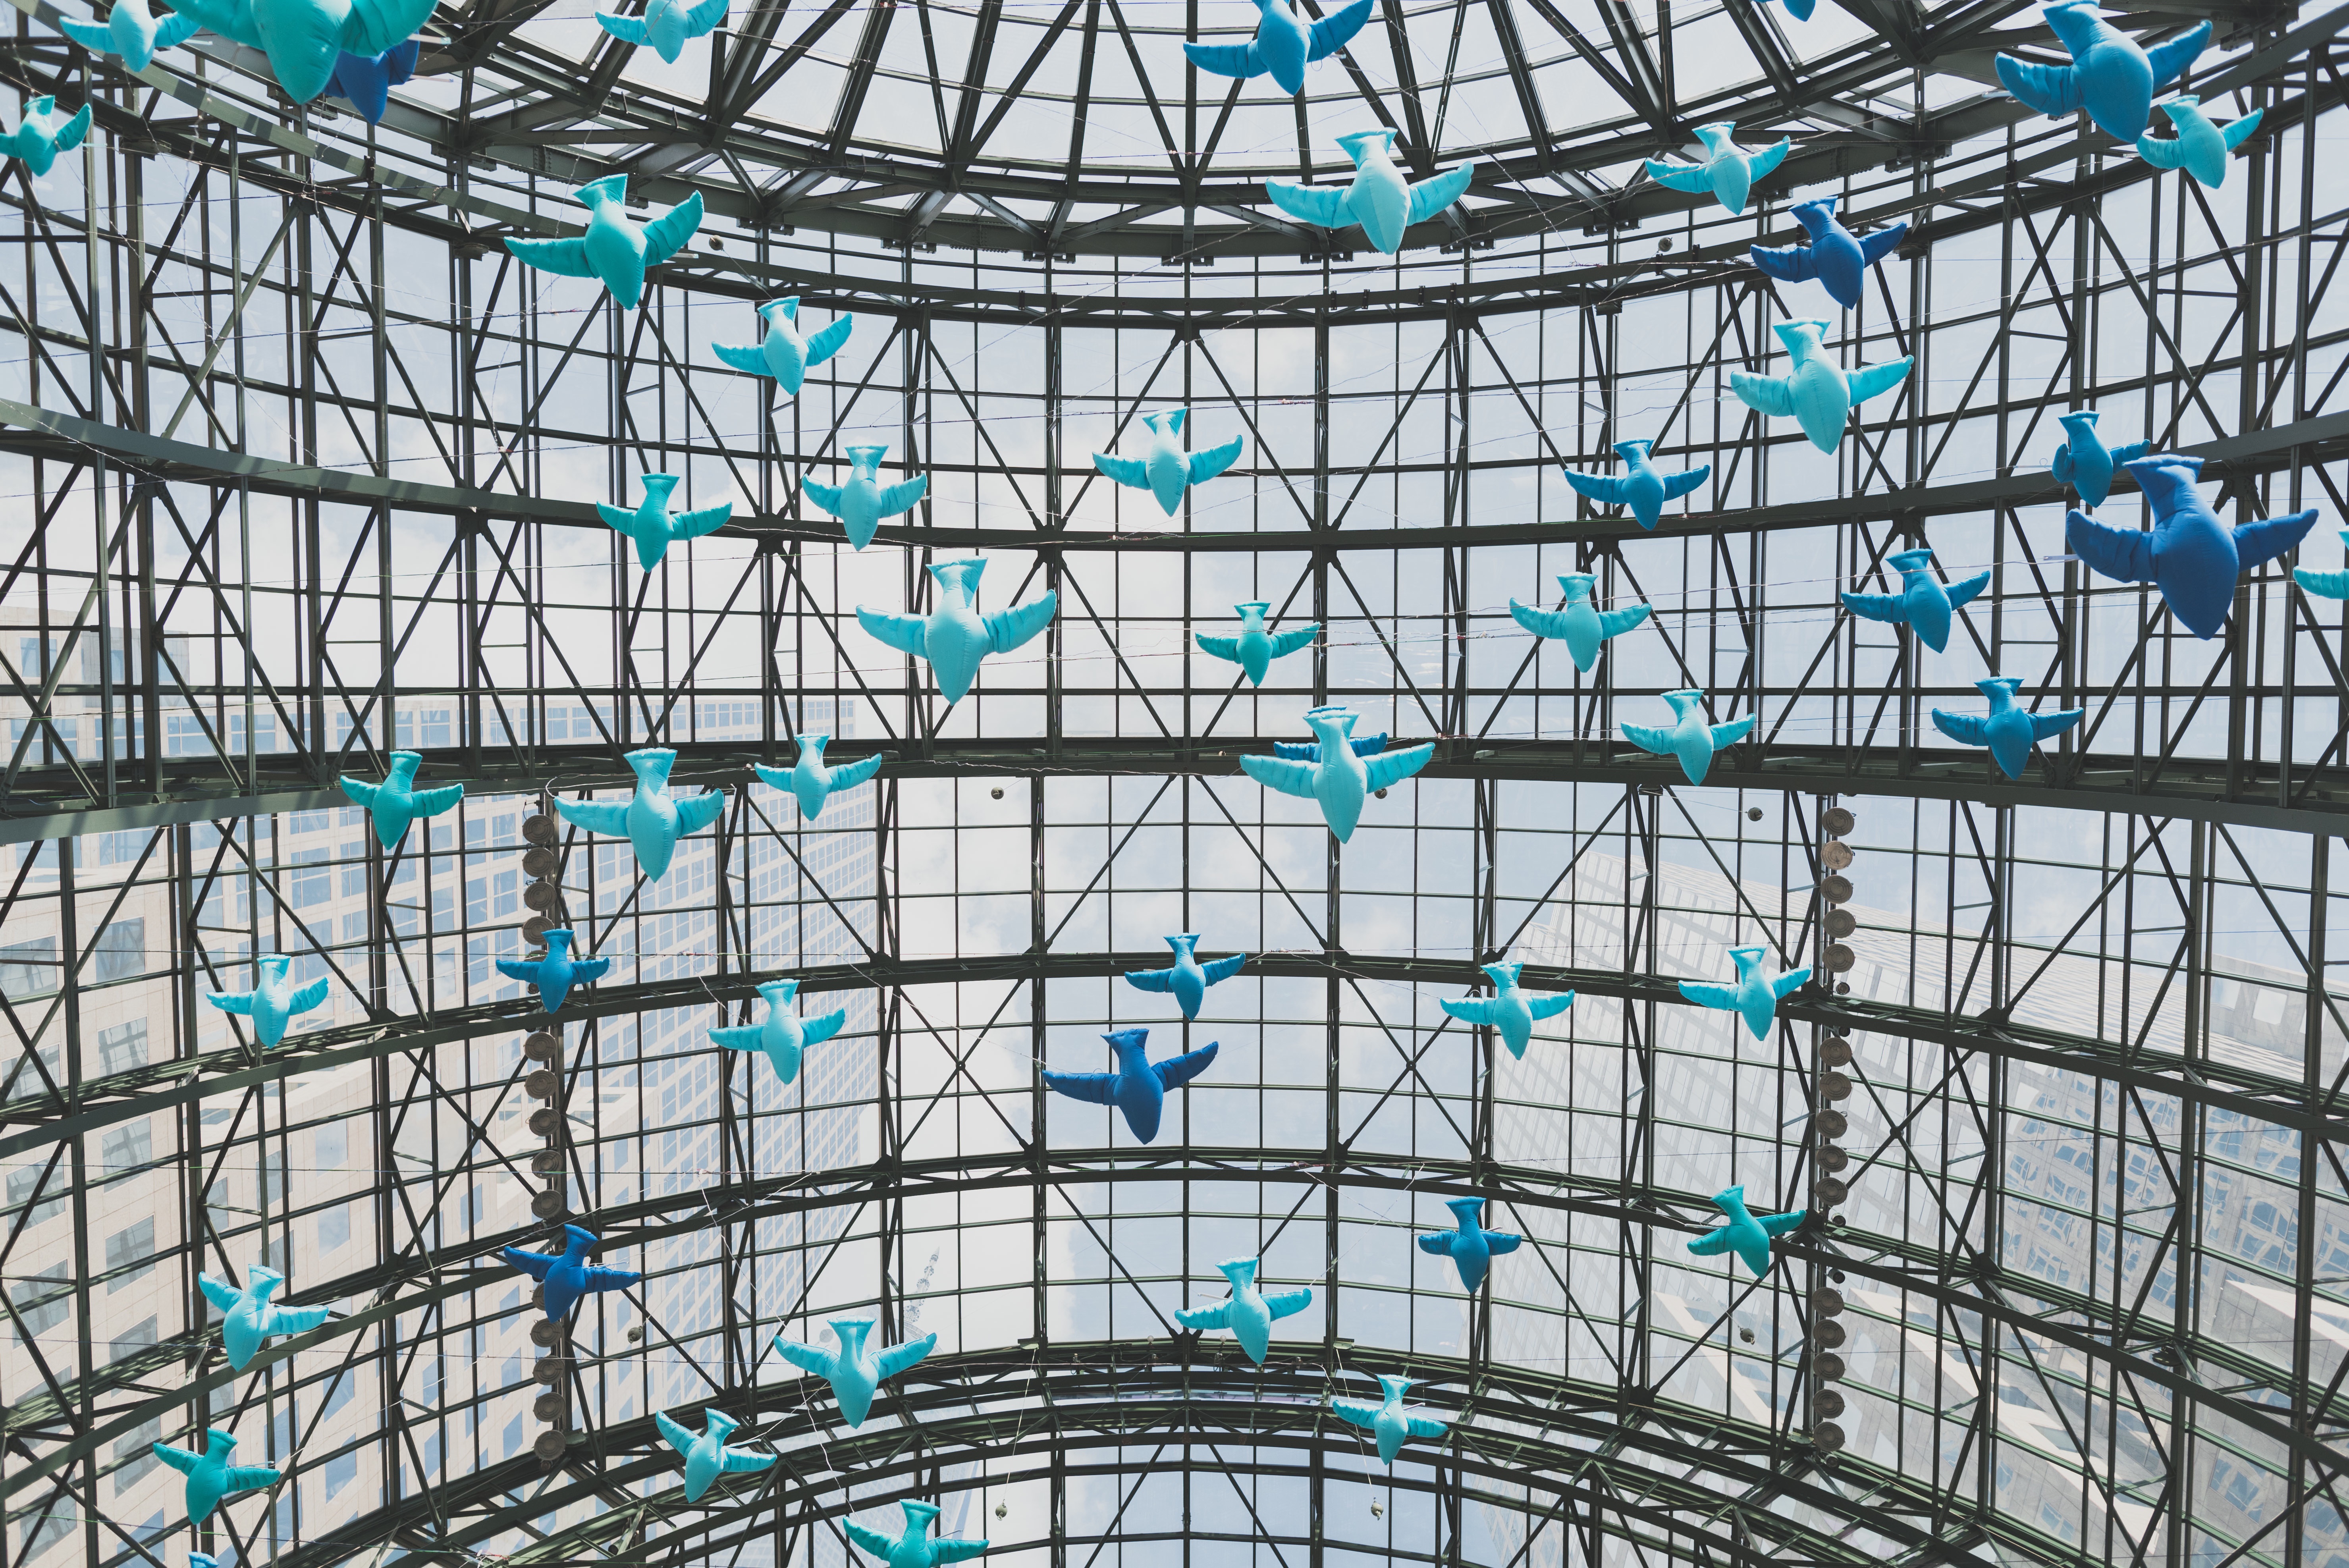
window, glass, line, facade, design, net, symmetry